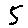
Label: 5